New Jersey Pine Barrens

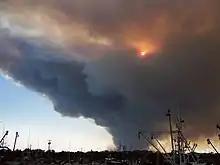
The 2007 forest fire viewed from Barnegat Light

Between 170–200 million years ago, the Atlantic coastal plain began to form.